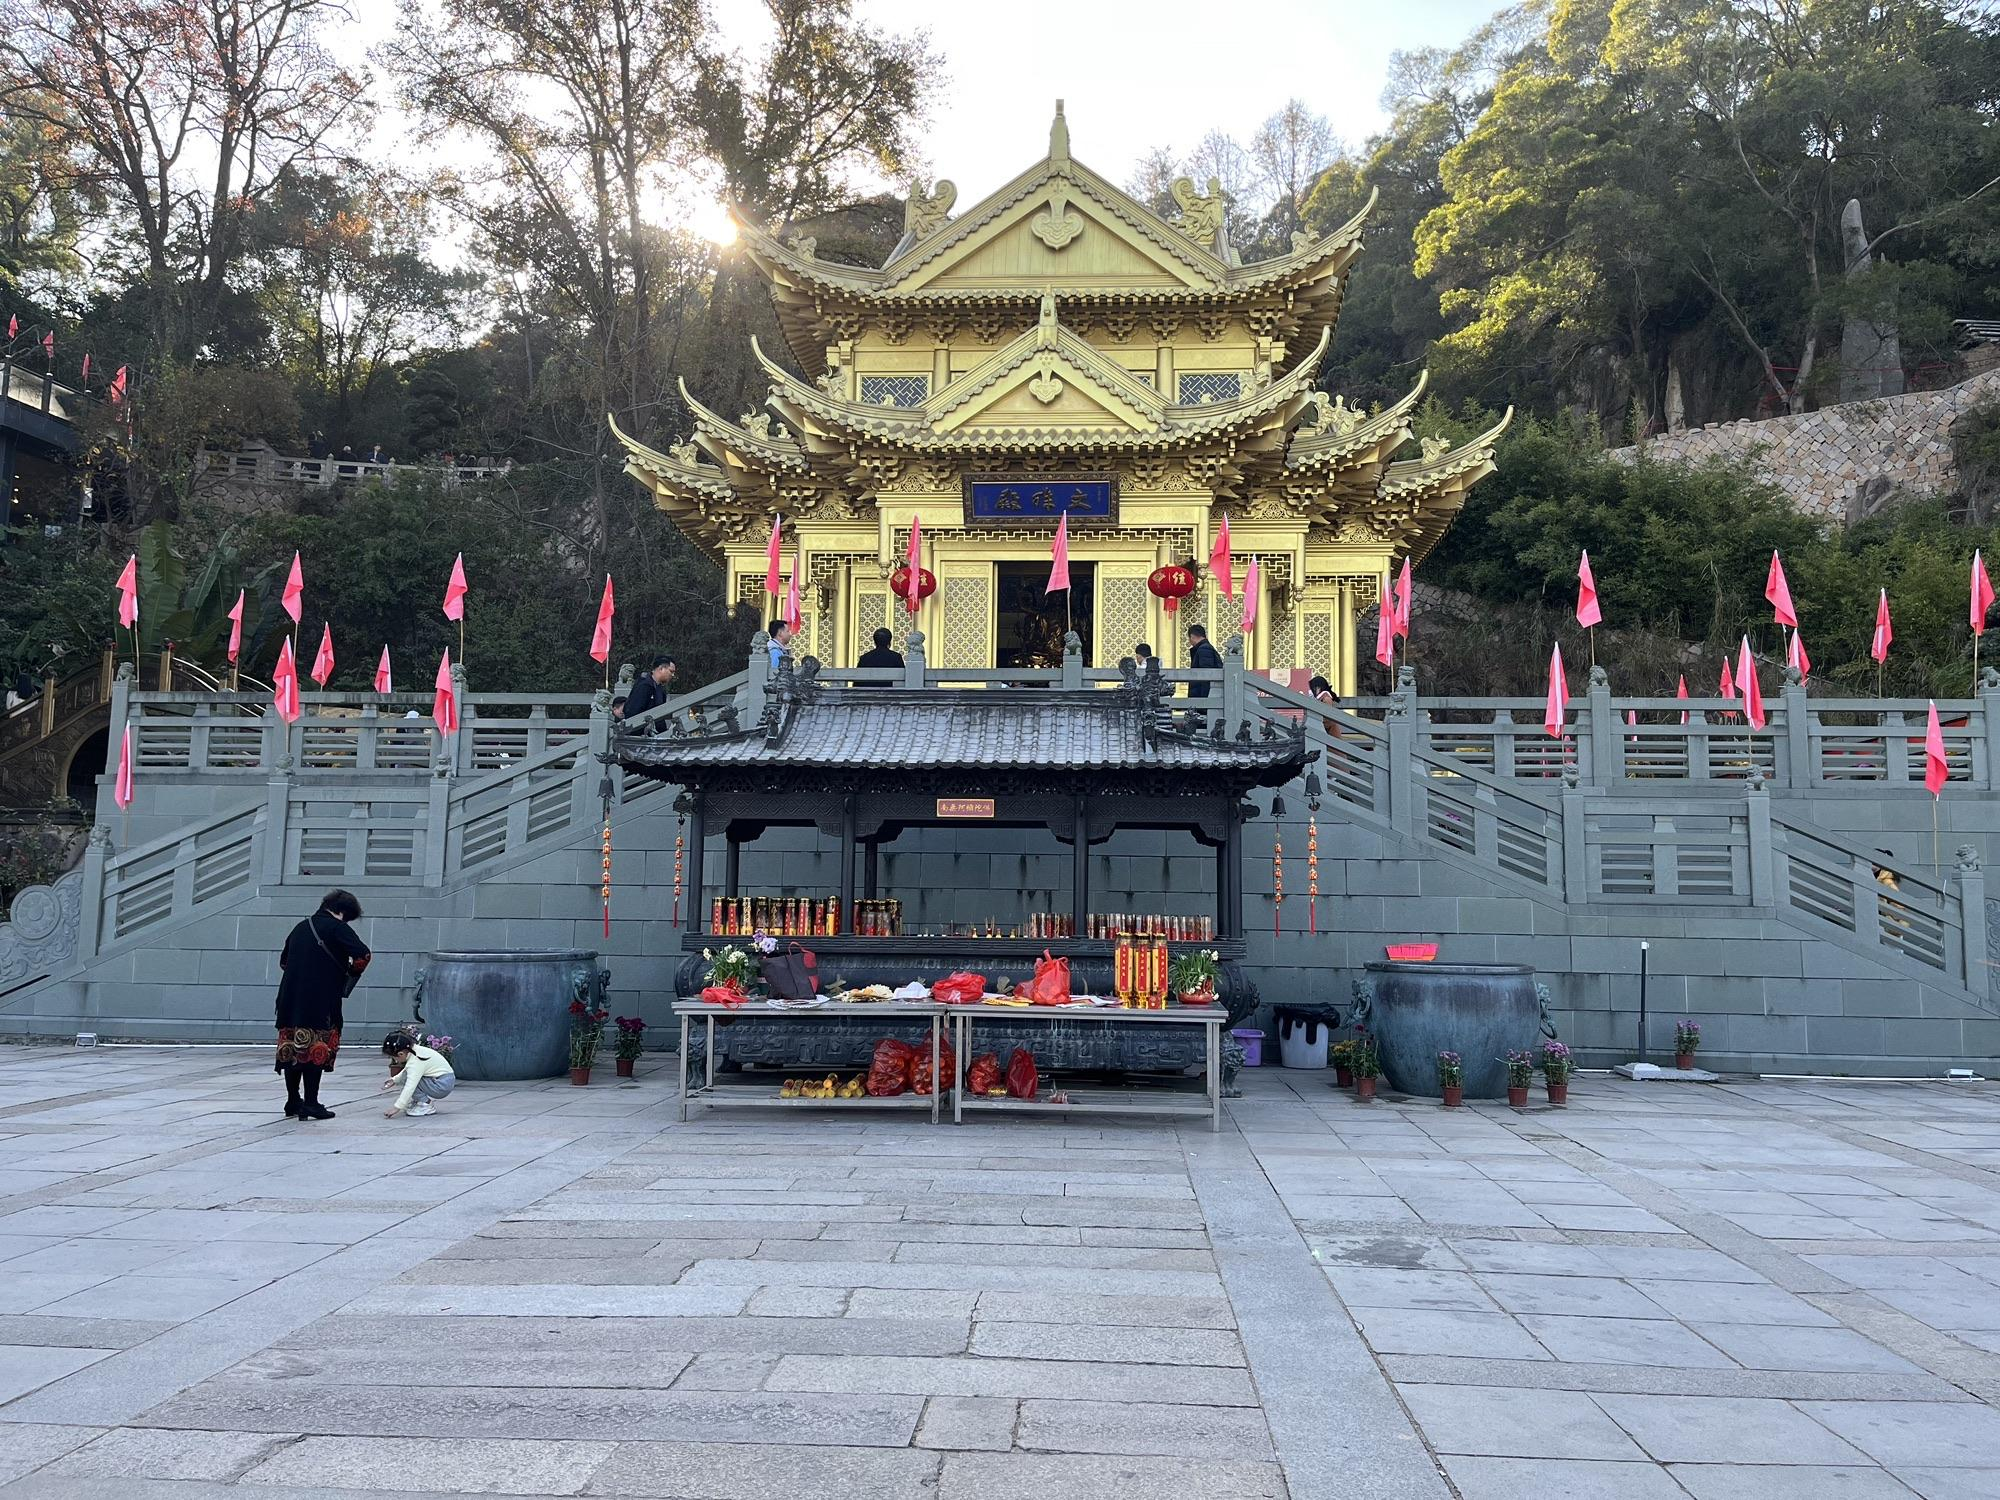
地标名称：七首岩寺